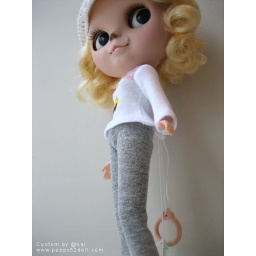
:PI work em hard :P!Pup chan is wearing a crochet hat by blythelyjean, top and pants by me :)